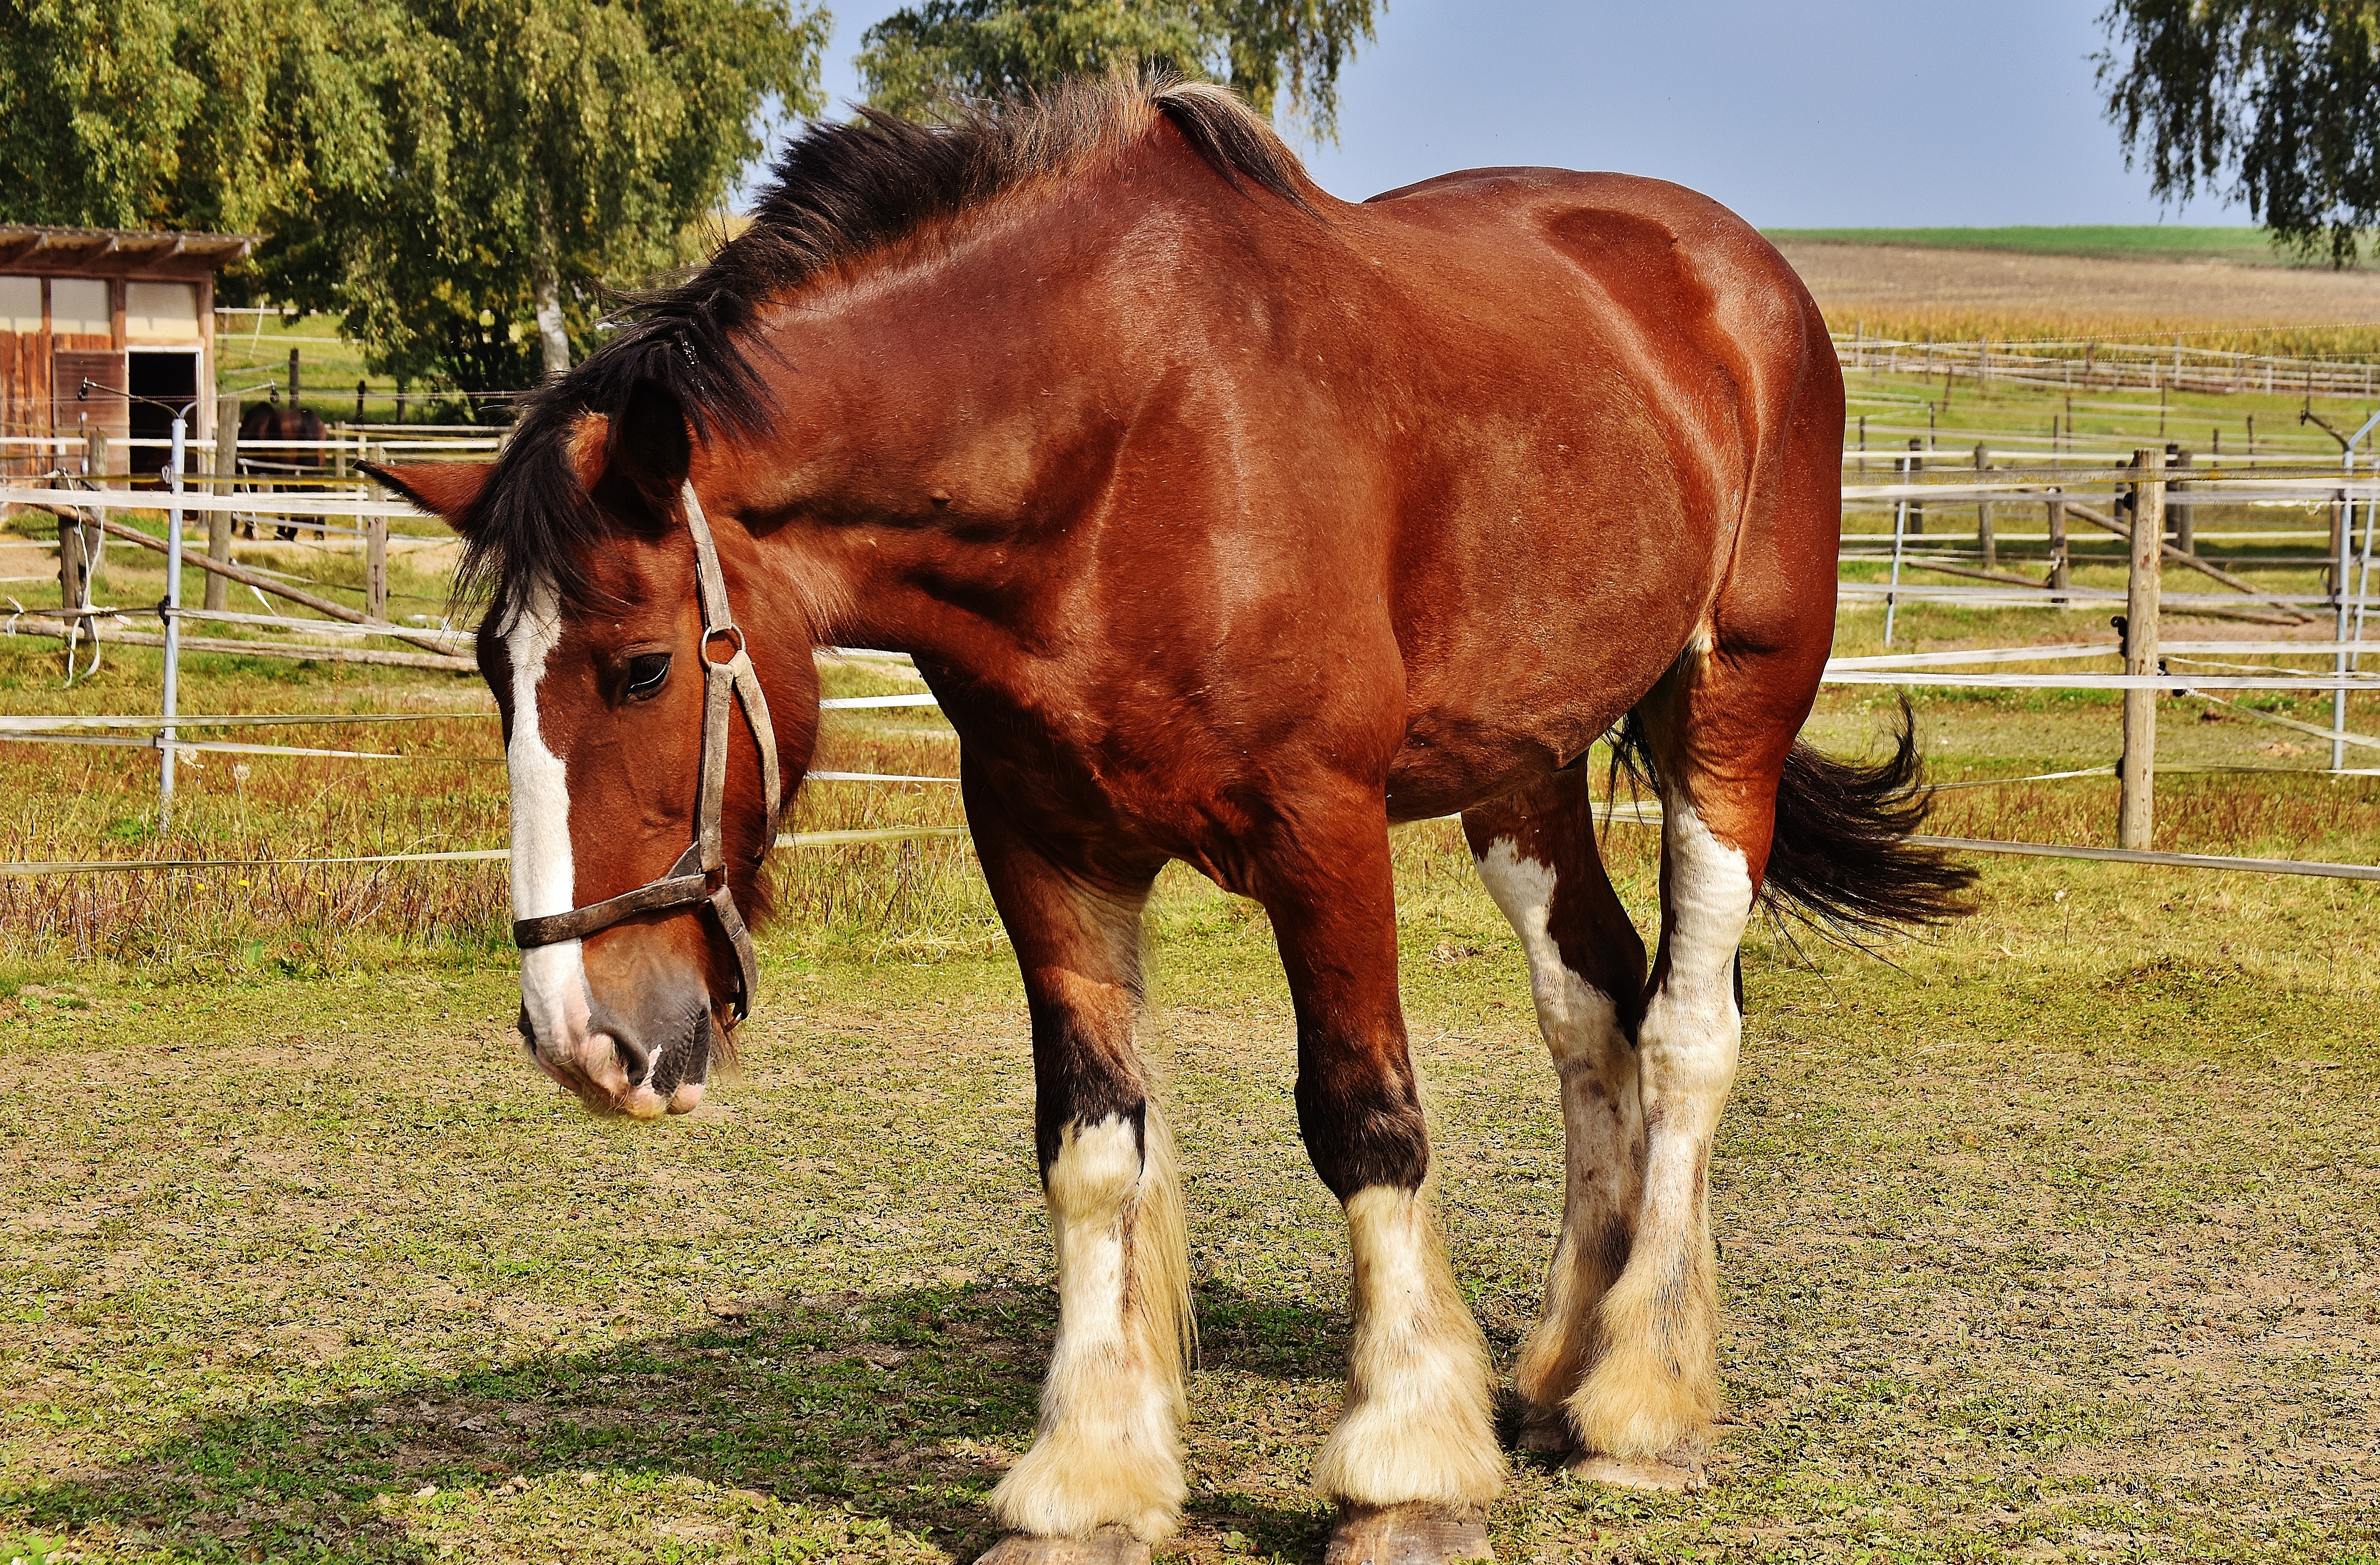
farm, meadow, animal, pasture, grazing, ranch, horse, mammal, stallion, mane, ride, vertebrate, mare, coupling, foal, animal world, wildlife photography, colt, shire horse, big horse, reitstall, pack animal, horse like mammal, mustang horse